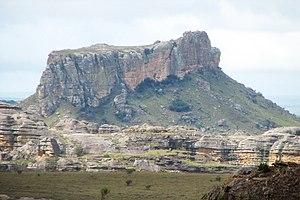
Parc National de l'Isalo, Madagascar
Madagascar, en forme longue la république de Madagascar, est un État insulaire situé dans l'océan Indien et géographiquement rattaché au continent africain, dont il est séparé par le canal du Mozambique. C’est la cinquième plus grande île du monde après l'Australie, le Groenland, la Nouvelle-Guinée et Bornéo. Longue de 1 580 km et large de 580 km, Madagascar couvre une superficie de 587 000 km². Sa capitale est Antananarivo et le pays a pour monnaie l'ariary. Ses habitants, les Malgaches, sont un peuple austronésien parlant une langue malayo-polynésienne : le malgache. Le pays est entouré par d'autres îles et archipels dont l'île Maurice, les Seychelles, Mayotte, les Comores et La Réunion.
Le parc national de l'Isalo est une aire protégée de Madagascar, déclarée parc national en 1999.